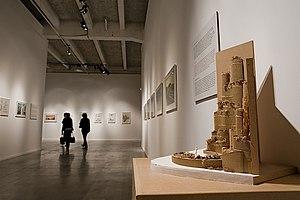
Photo exposition Lyon
Luc Schuiten est un architecte belge, né le 8 janvier 1944 à Bruxelles. Il a été formé, tout comme son père Robert Schuiten, à l'Académie royale des beaux-arts de Bruxelles dont il est sorti diplômé en 1967. Il est également scénariste de bande dessinée, en collaboration avec son frère, le dessinateur François Schuiten. Son père, Robert Schuiten, fut un architecte belge actif dans les années 1950 et 1960.